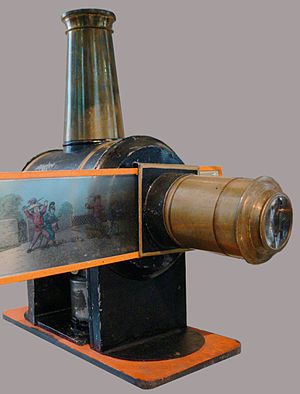
Laterna magica
Laterna magica
Laterna magica var en primitiv forløber for lysbilledapparatet, og dermed det første skridt mod levende film. Det latinske betyder på dansk magisk lygte.